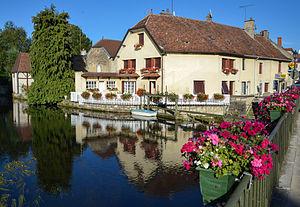
la Bèze à Mirebeau sur Bèze, Côte-d'Or , France
Mirebeau-sur-Bèze est une commune française située dans le département de la Côte-d'Or en région Bourgogne-Franche-Comté.
La Bèze est une rivière française située dans le département de la Côte-d'Or, en Bourgogne-Franche-Comté. C'est un affluent de la Saône en rive droite et donc un sous-affluent du Rhône.